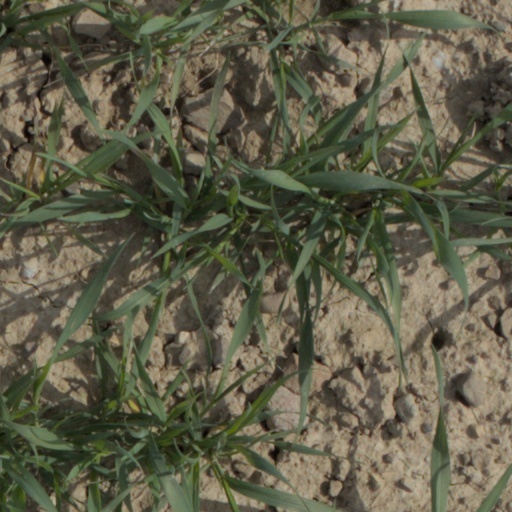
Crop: wheat